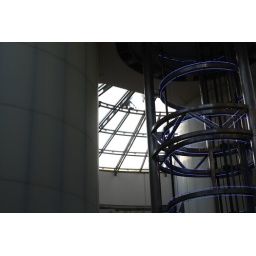
in line to take the elevator to the top of the tower, people working on the glass roof above us